Tanner Reif

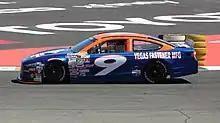
Reif at Sonoma Raceway in 2022.

On January 28, 2022, Reif would sign with Sunrise Ford Racing, to drive full time in the 2022 ARCA Menards Series West. He will be driving the 9 car, which was previously driven by Jake Drew in 2021. Reif would get his first career West Series win at Irwindale Speedway, after getting the pole and leading every lap. He earned his second win at Evergreen Speedway, the 1,000th ARCA West race, after passing his teammate, Jake Drew, with 23 laps to go.